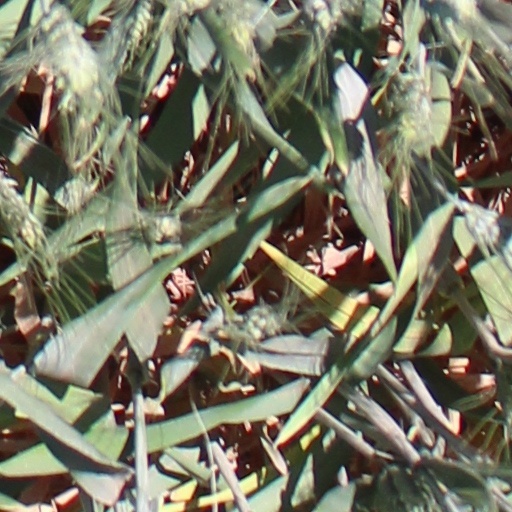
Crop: wheat